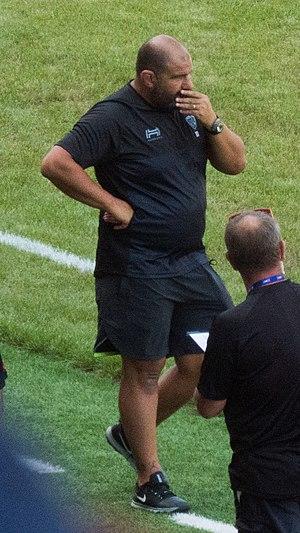
Patrice Collazo, né le 27 avril 1974 à La Seyne-sur-Mer, est un joueur et entraîneur français de rugby à XV. Durant sa carrière de joueur, il évolue au poste de pilier. Il remporte deux coupes d'Europe en 2003 et 2005 avec le Stade toulousain. Il est l'entraîneur du RC Toulon depuis 2018.